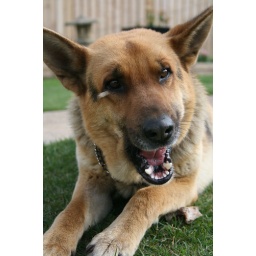
My dog in the backyard eating a bone. 17 Oct 06